List of people from Louisiana

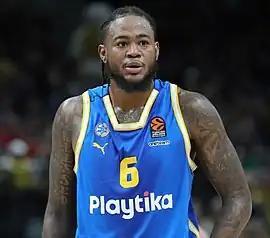
Jarell Martin

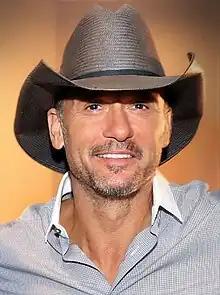
Tim McGraw

Charlie Joiner (born 1947), former NFL wide receiver, member of the Pro Football Hall of Fame